Jaswant Singh II

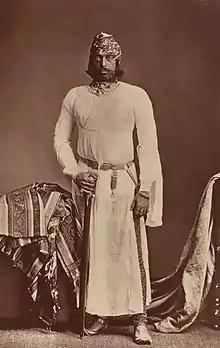
The Maharaja Jaswant Singh II of Jodhpur, G.C.S.I.

The reign of Jaswant Singh II was marked with remarkable prosperity and reforms and development works. He established Courts of Justice, introduced system of revenue settlement and reorganizing all the state departments. Further, he developed infrastructure of the state by introducing telegraphs, railways (Jodhpur State Railway), and developing roads. He formed Imperial Service Cavalry Corps, which later rendered active service in European War. He was honoured and created the Knight Grand Commander of the Most Exalted Order of the Star of India in 1875.